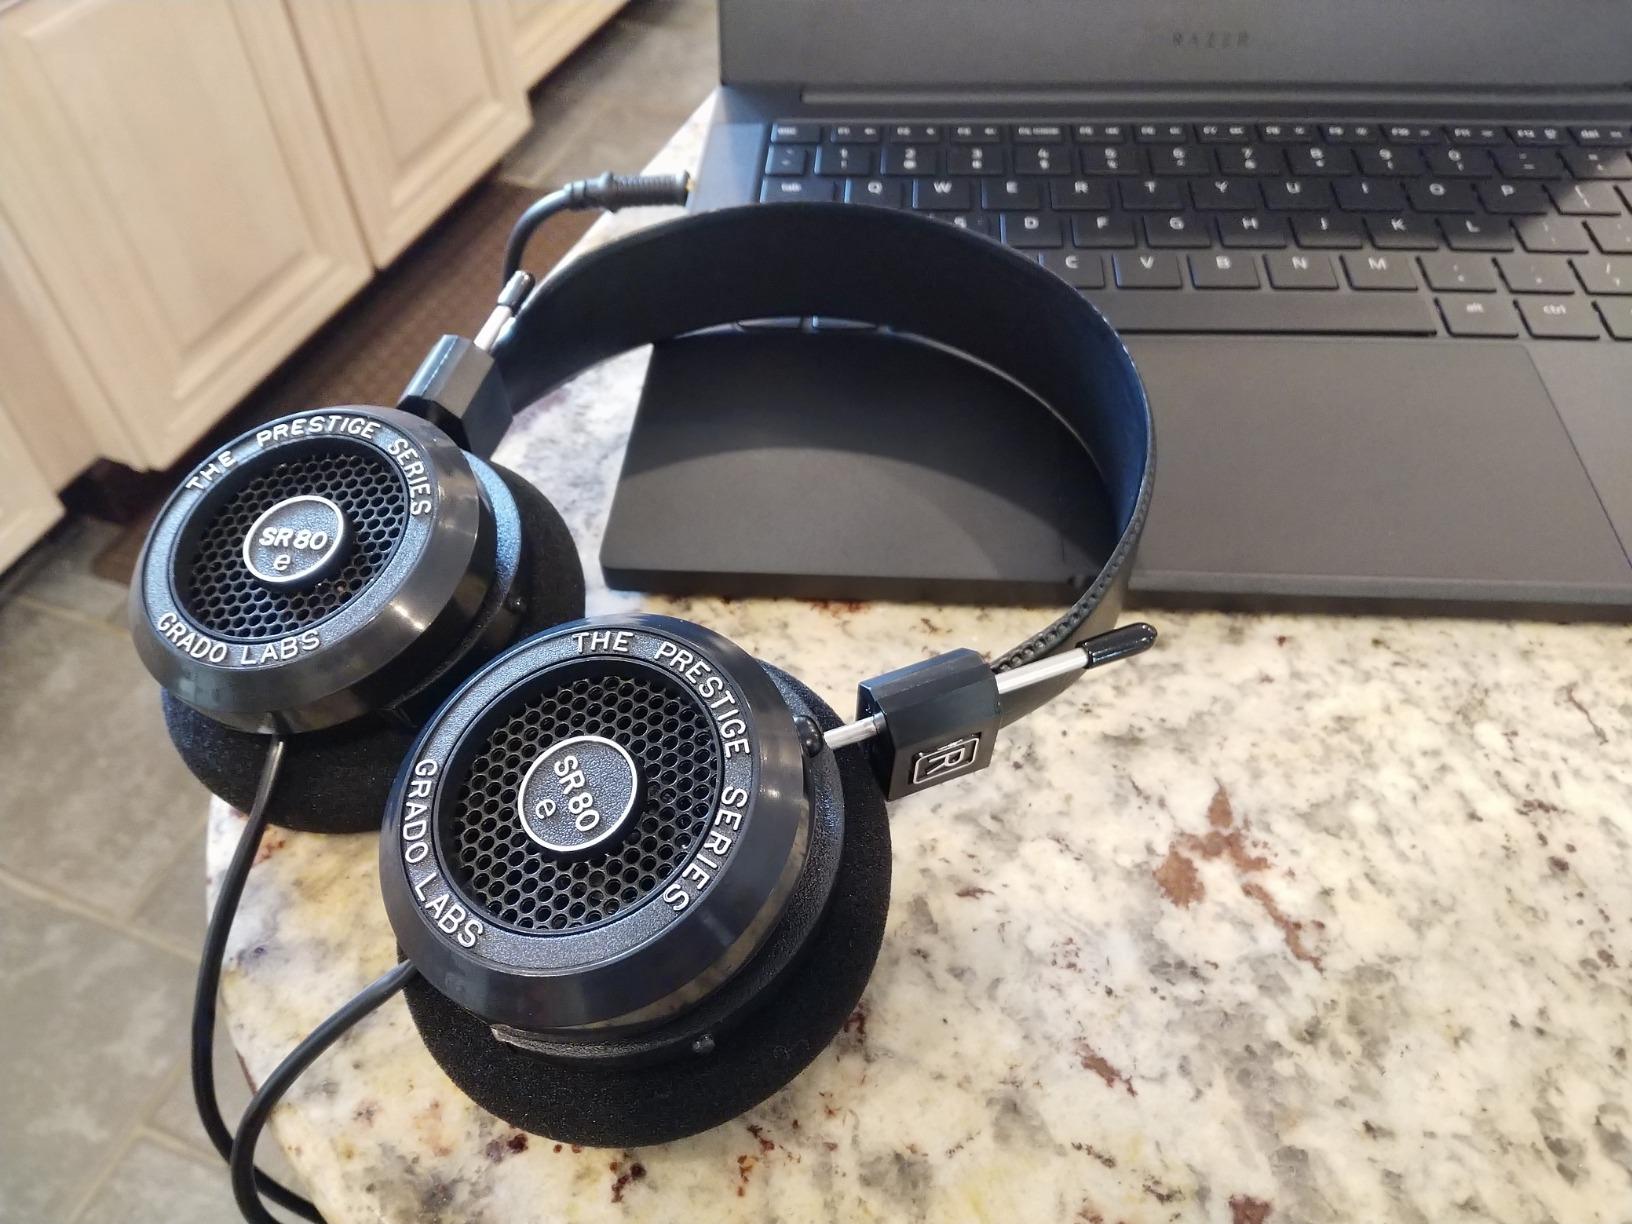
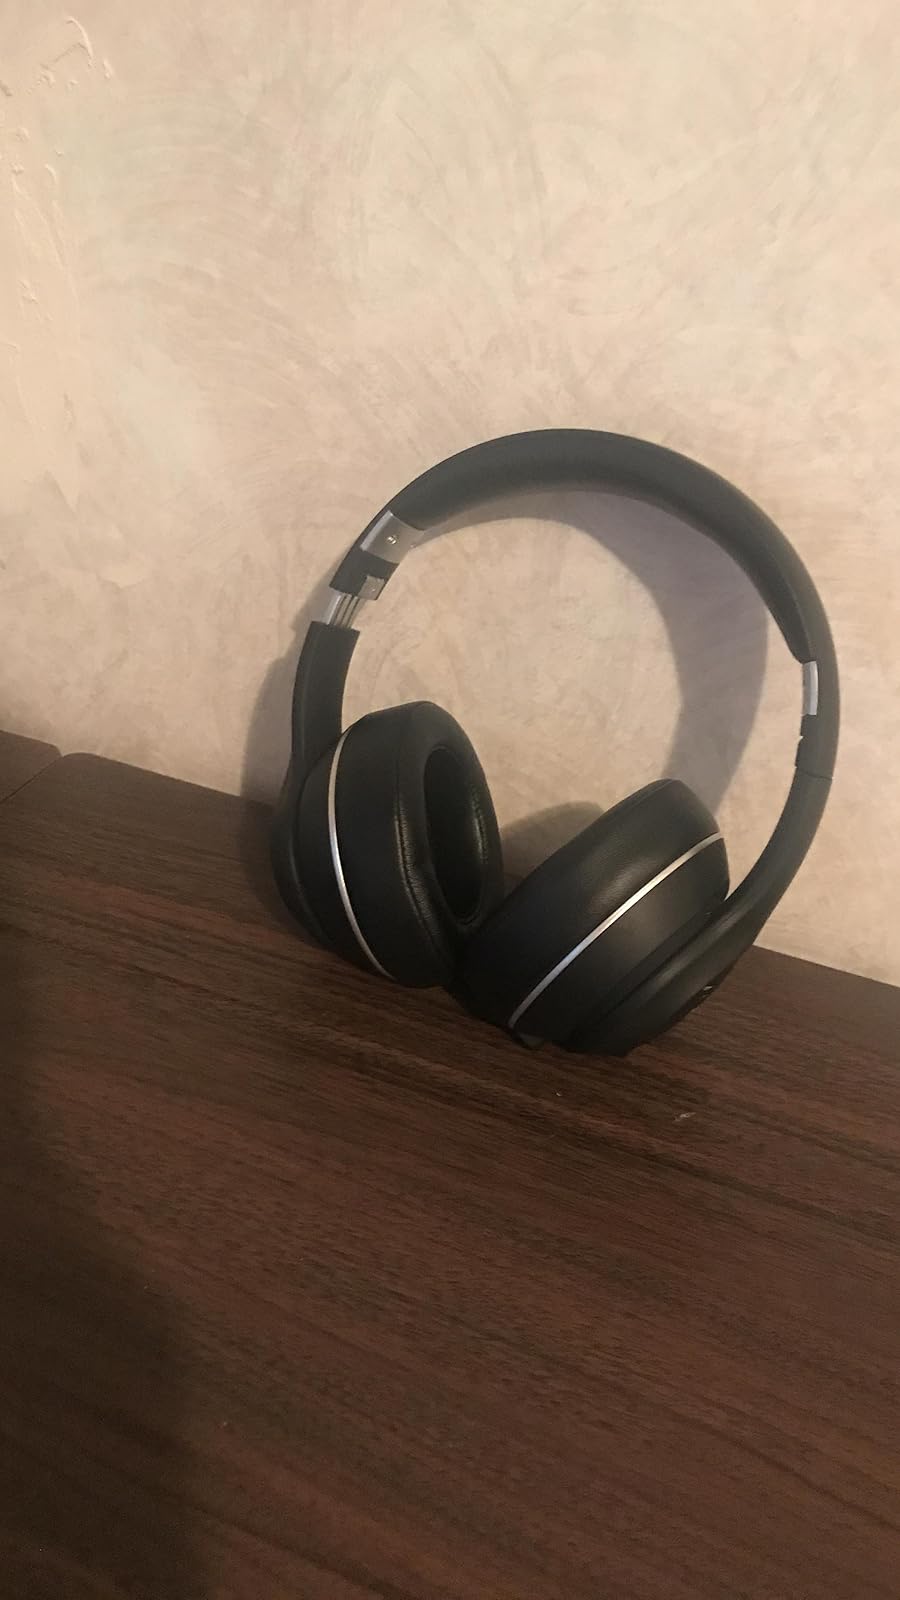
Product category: headphones
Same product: no